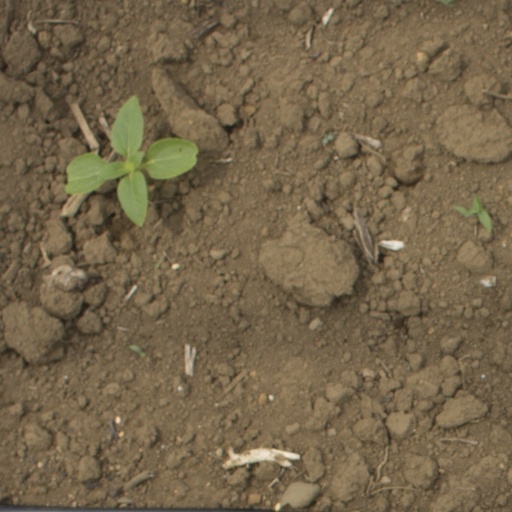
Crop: Jerusalem artichoke